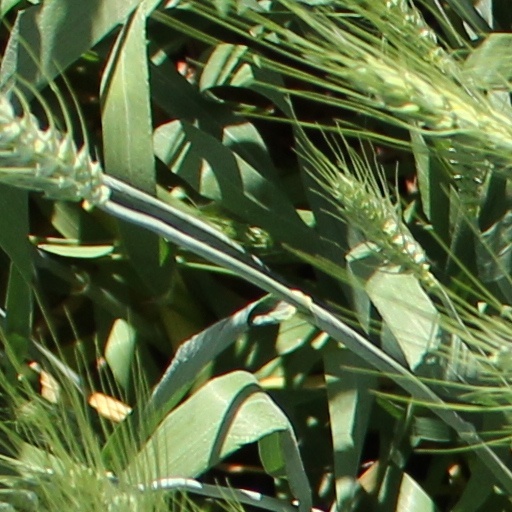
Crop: wheat